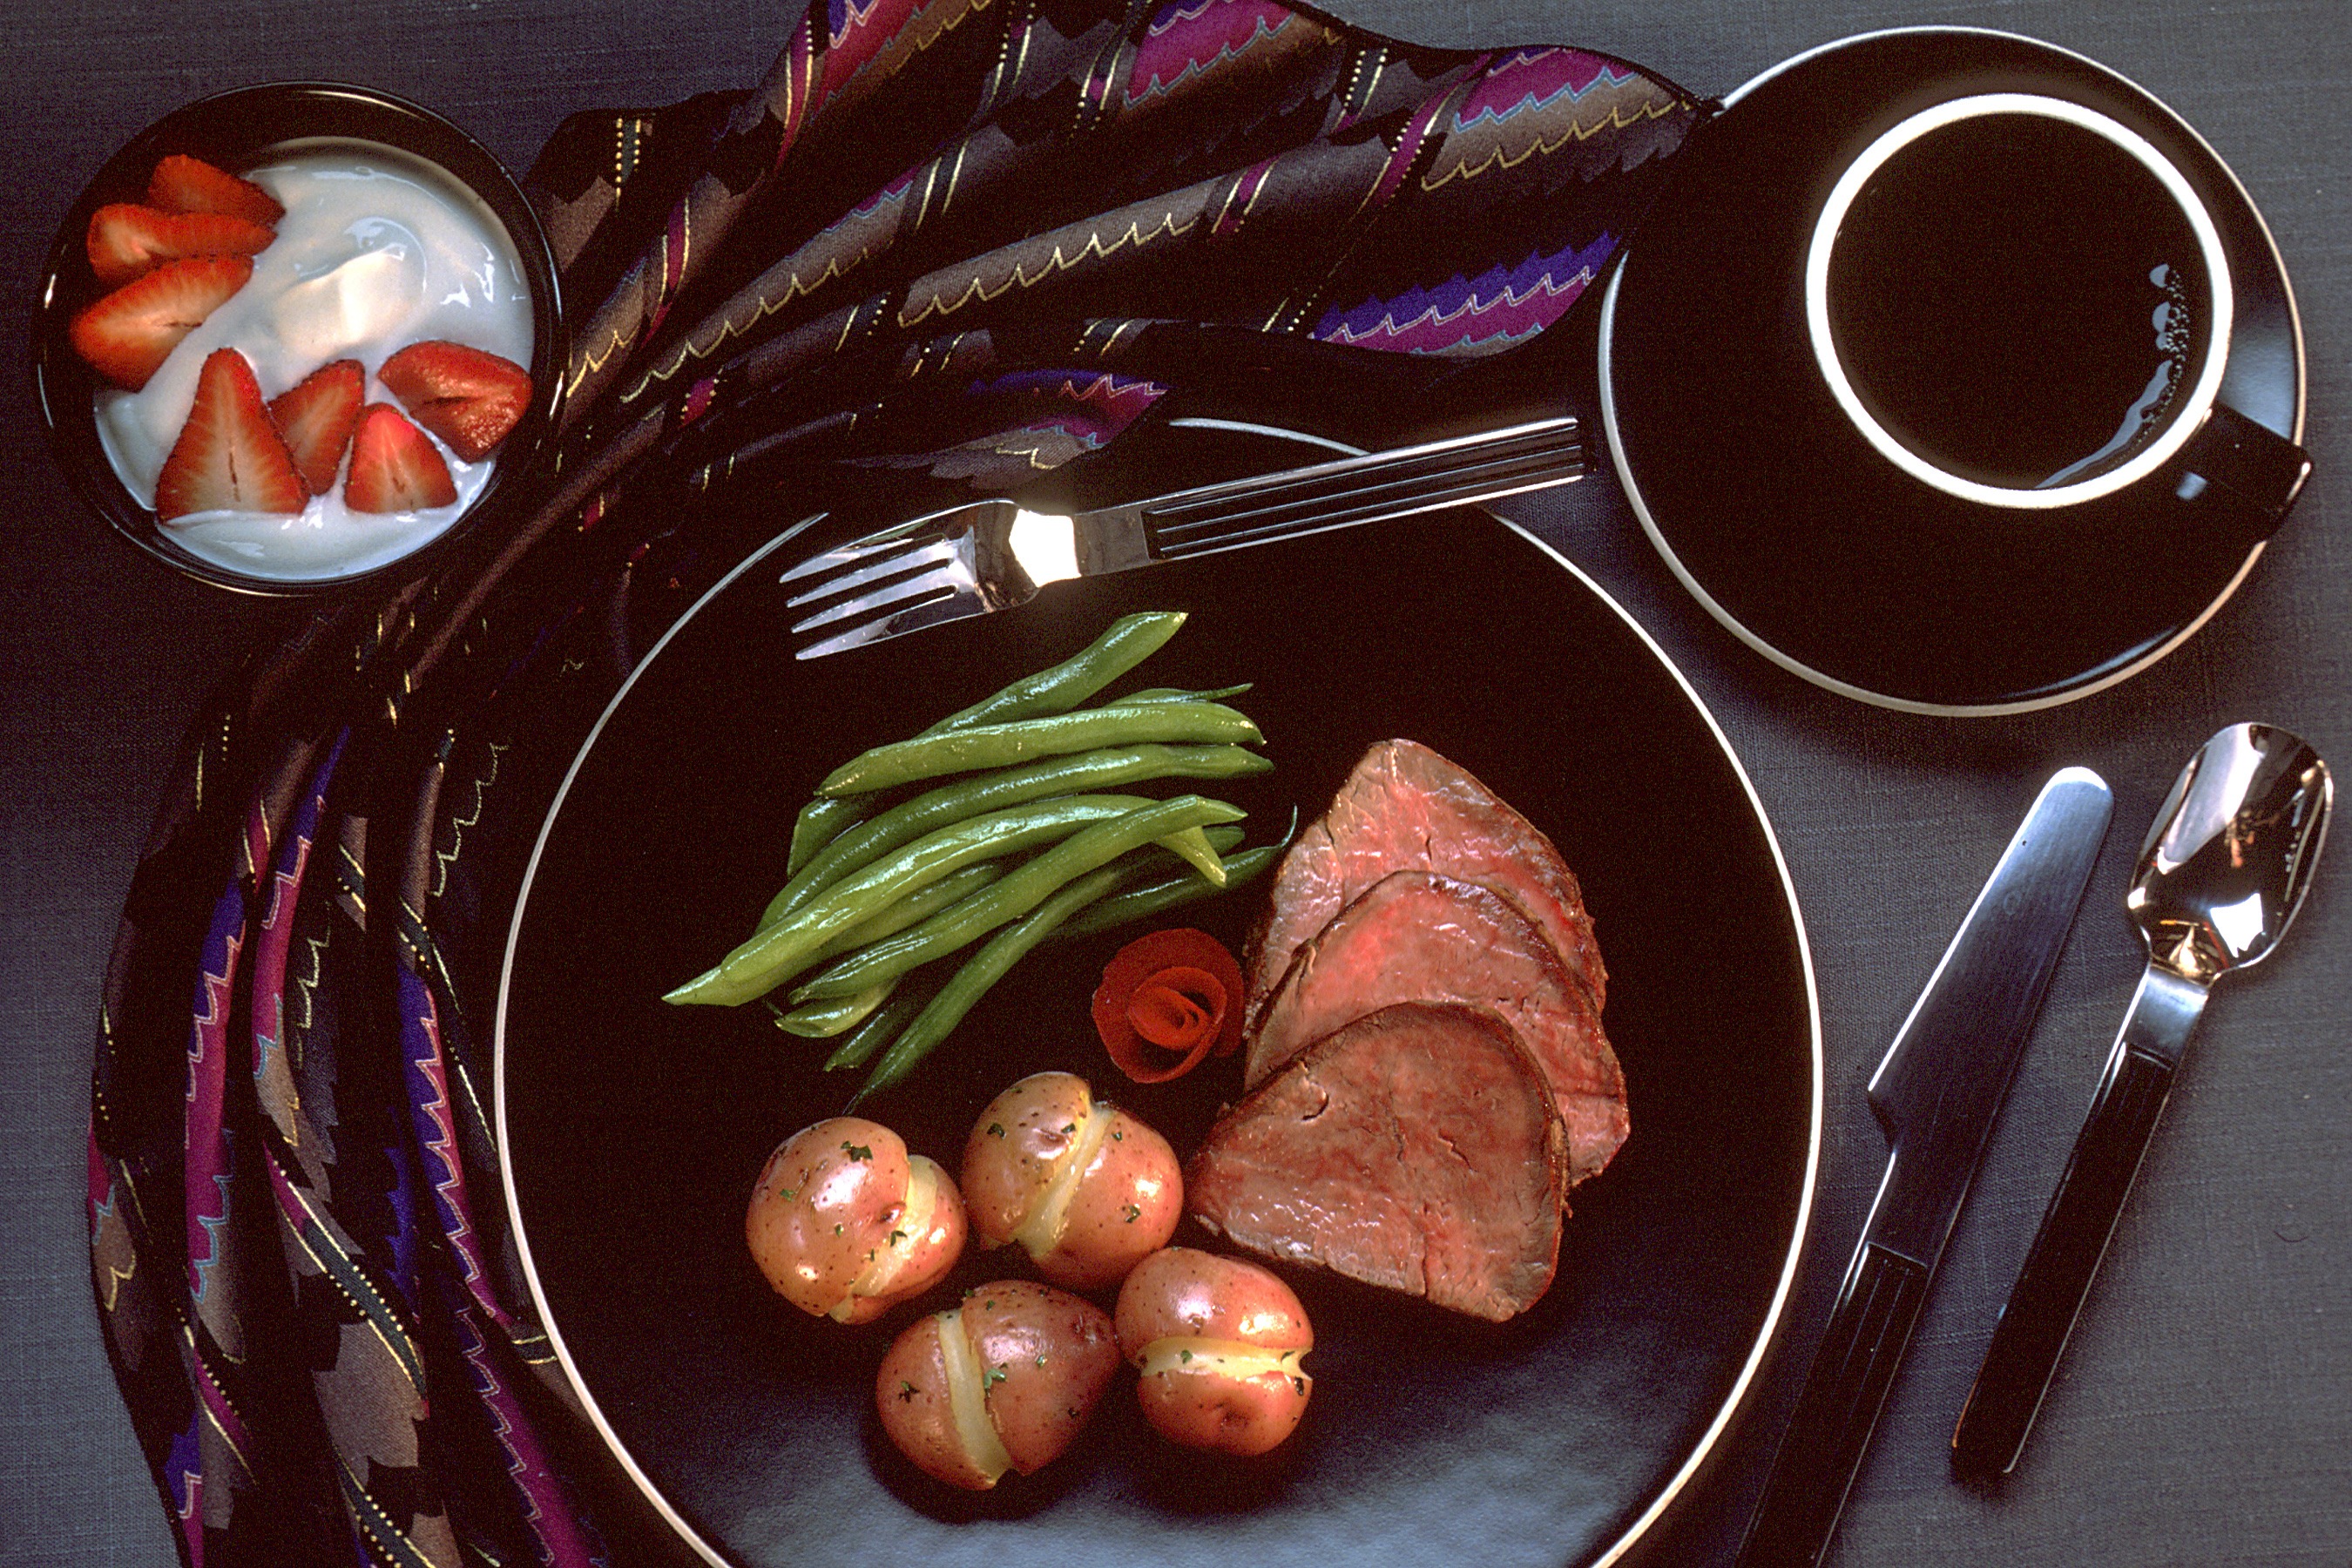
silverware, coffee, dish, meal, food, produce, macro, plate, meat, lunch, cuisine, beef, close up, dinner, strawberries, potatoes, green beans